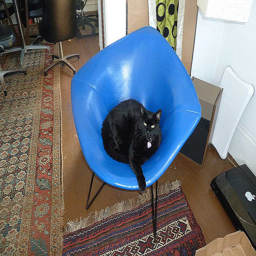
A black cat is sitting in a round blue chair.
A big fat black kitty relaxes in a blue chair.
A fat black cat sitting in a blue chair
A cat relaxing in a short blue chair.
Grown black cat sitting in a blue chair in a living room.